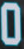
Number: 0